Yando

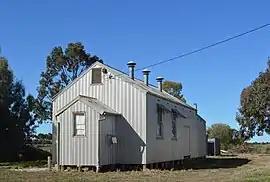
Public hall at Yando

Yando is a locality in north central Victoria, Australia. The locality is in the Shire of Loddon, north west of the state capital, Melbourne.